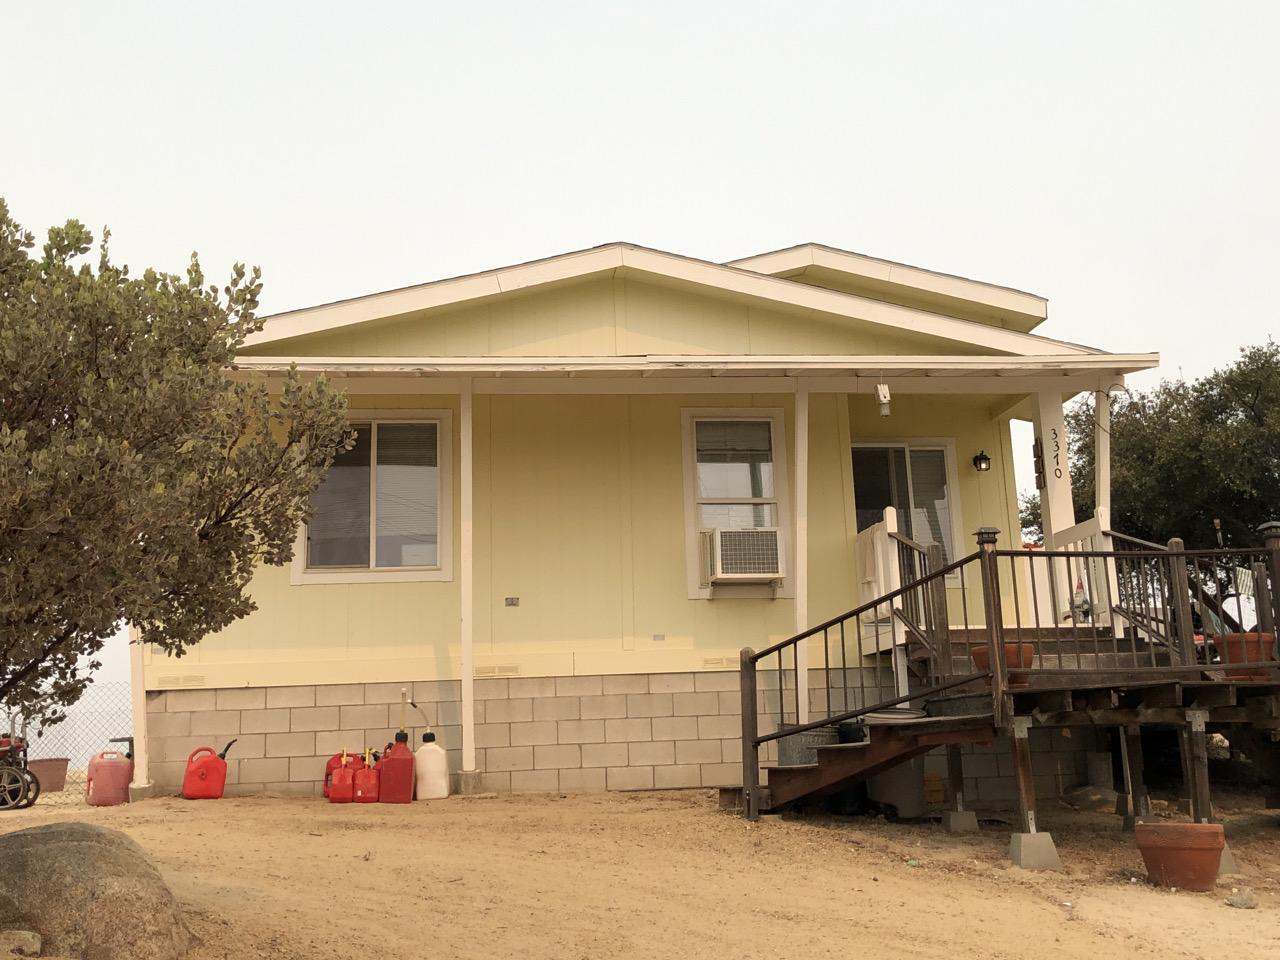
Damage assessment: no_damage